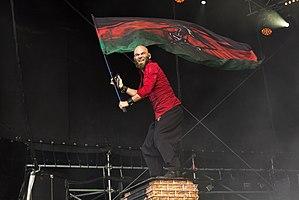
Die Apokalyptischen Reiter est un groupe de folk et death metal allemand, originaire de Weimar.